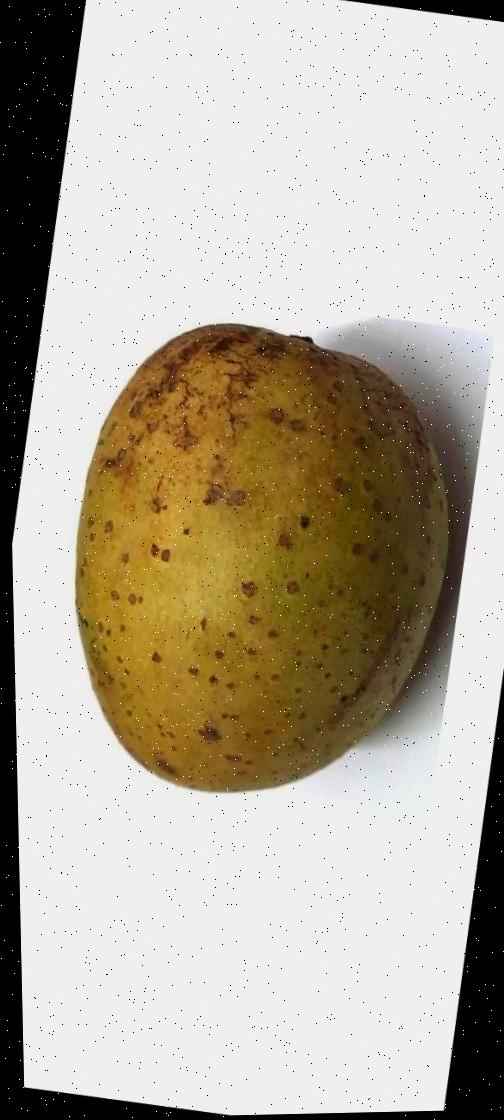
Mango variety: Gourmoti